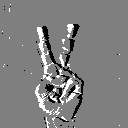
ASL letter: v